Burg Sommeregg

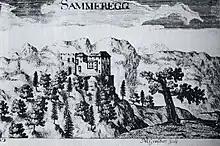
"Sammeregg", engraving from "Topographia Archiducatus Carinthiae" by Johann Weikhard Valvasor, 1681

In the 14th century, the Lords of Sommeregg achieved the knightly status of Ortenburg burgraves and castellans with comprehensive administrative and military responsibilities in the lordship of the manor. When the Counts of Ortenburg became extinct in 1418, their possessions passed to the Counts of Celje in Carniola, who left the administration of the remote Upper Carinthian estates to local stadtholders.